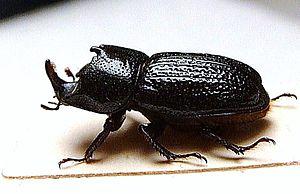
Sinodendron est un genre d'insectes coléoptères de la famille des Lucanidae qui sont caractérisés par la présence d'une corne céphalique chez les mâles.